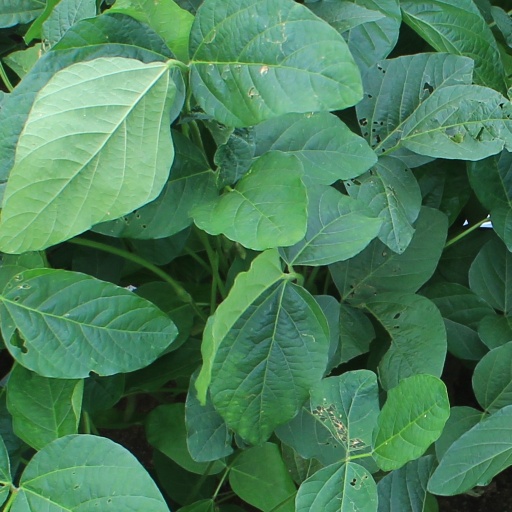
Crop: soybean